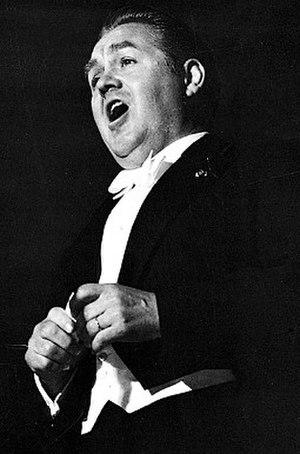
Jussi Björling est un chanteur d'opéra suédois, l'un des plus grands ténors du XXᵉ siècle, particulièrement admiré dans les répertoires italien et français.